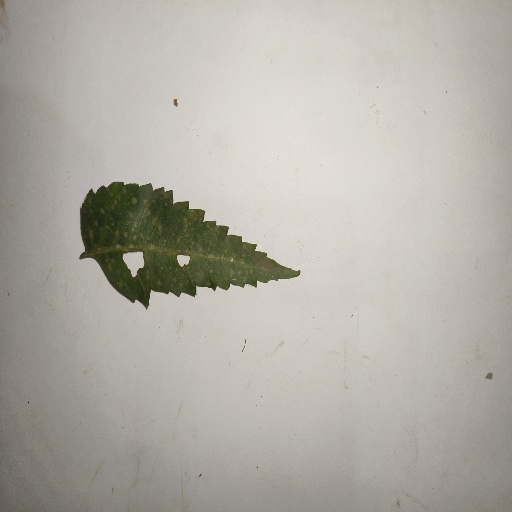
Species: Neem
Leaf condition: Shot Hole Leaf